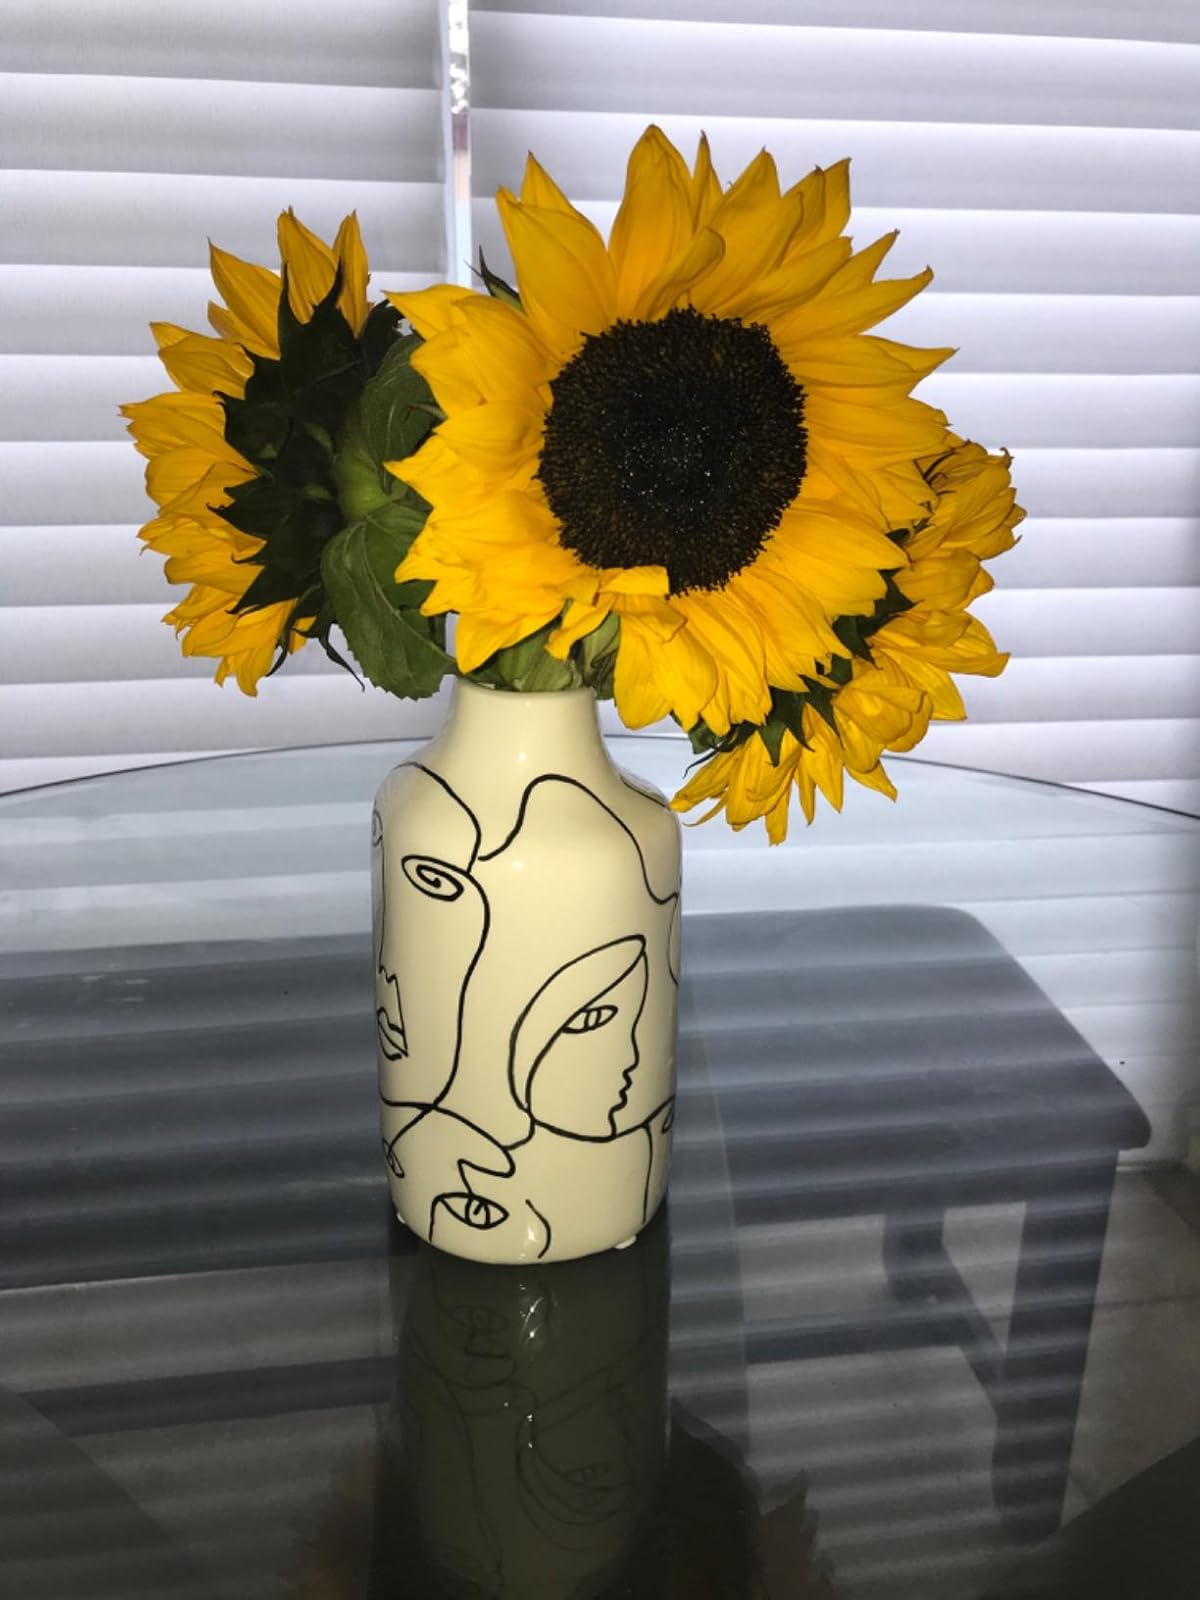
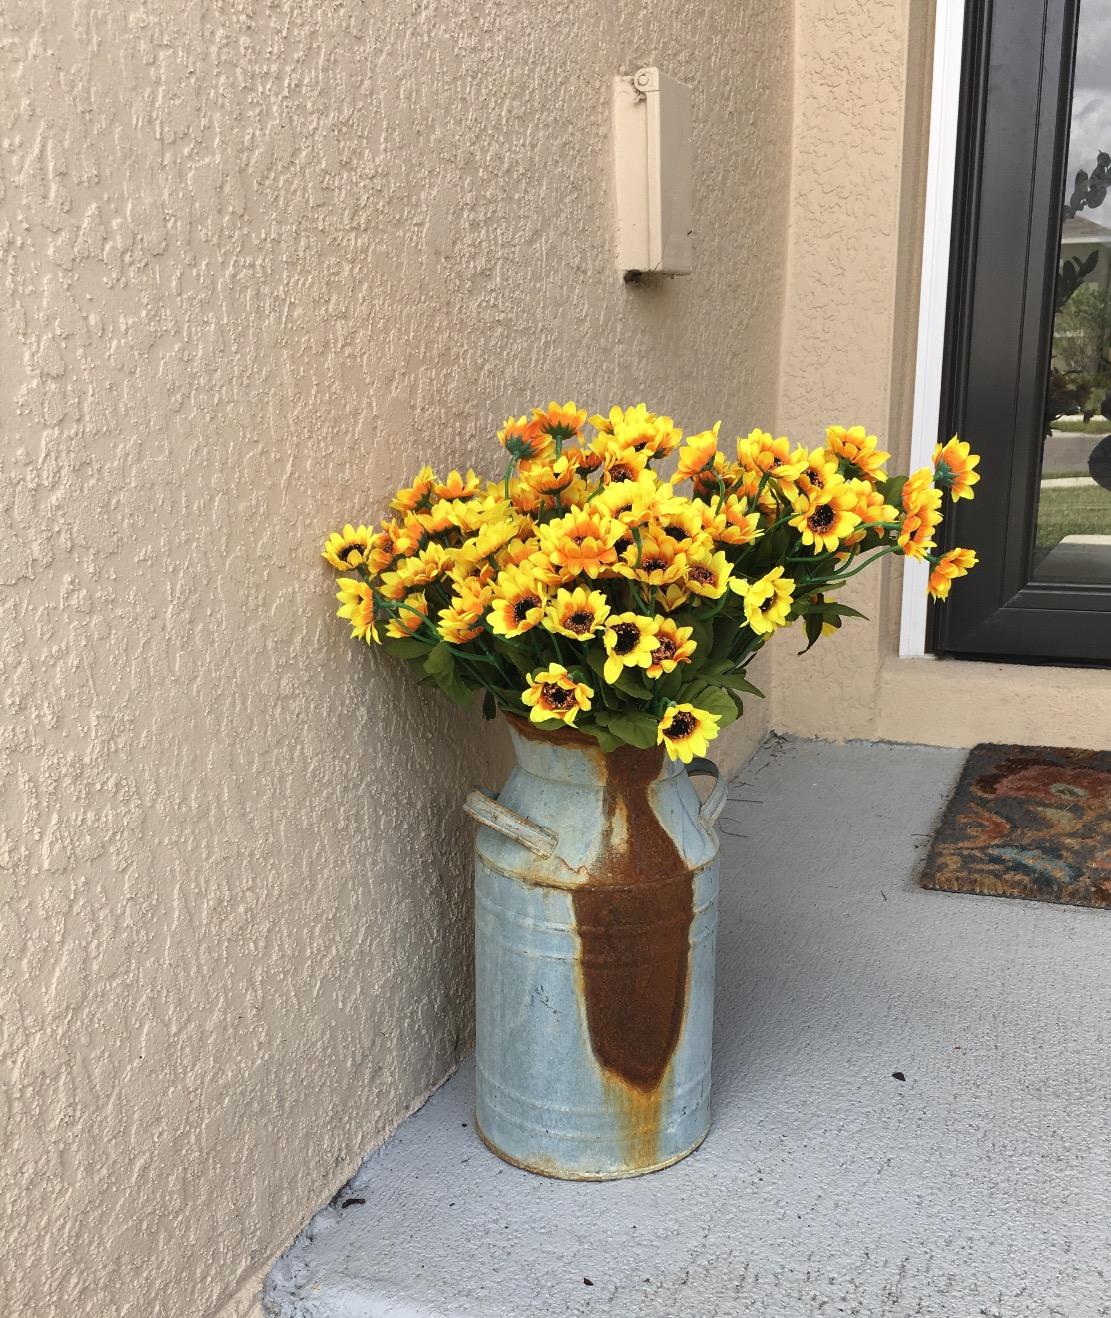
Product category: vase
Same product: no